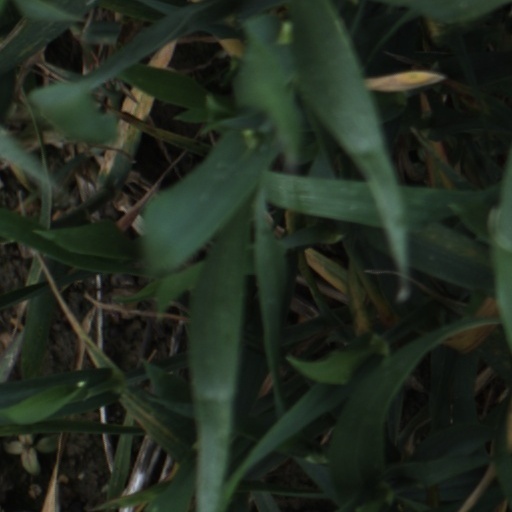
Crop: wheat